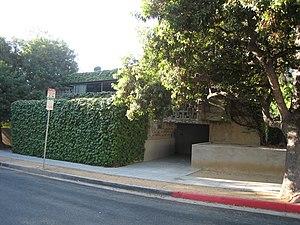
Ceci est la liste des lieux historiques inscrits sur le registre national dans le comté de Los Angeles en Californie.